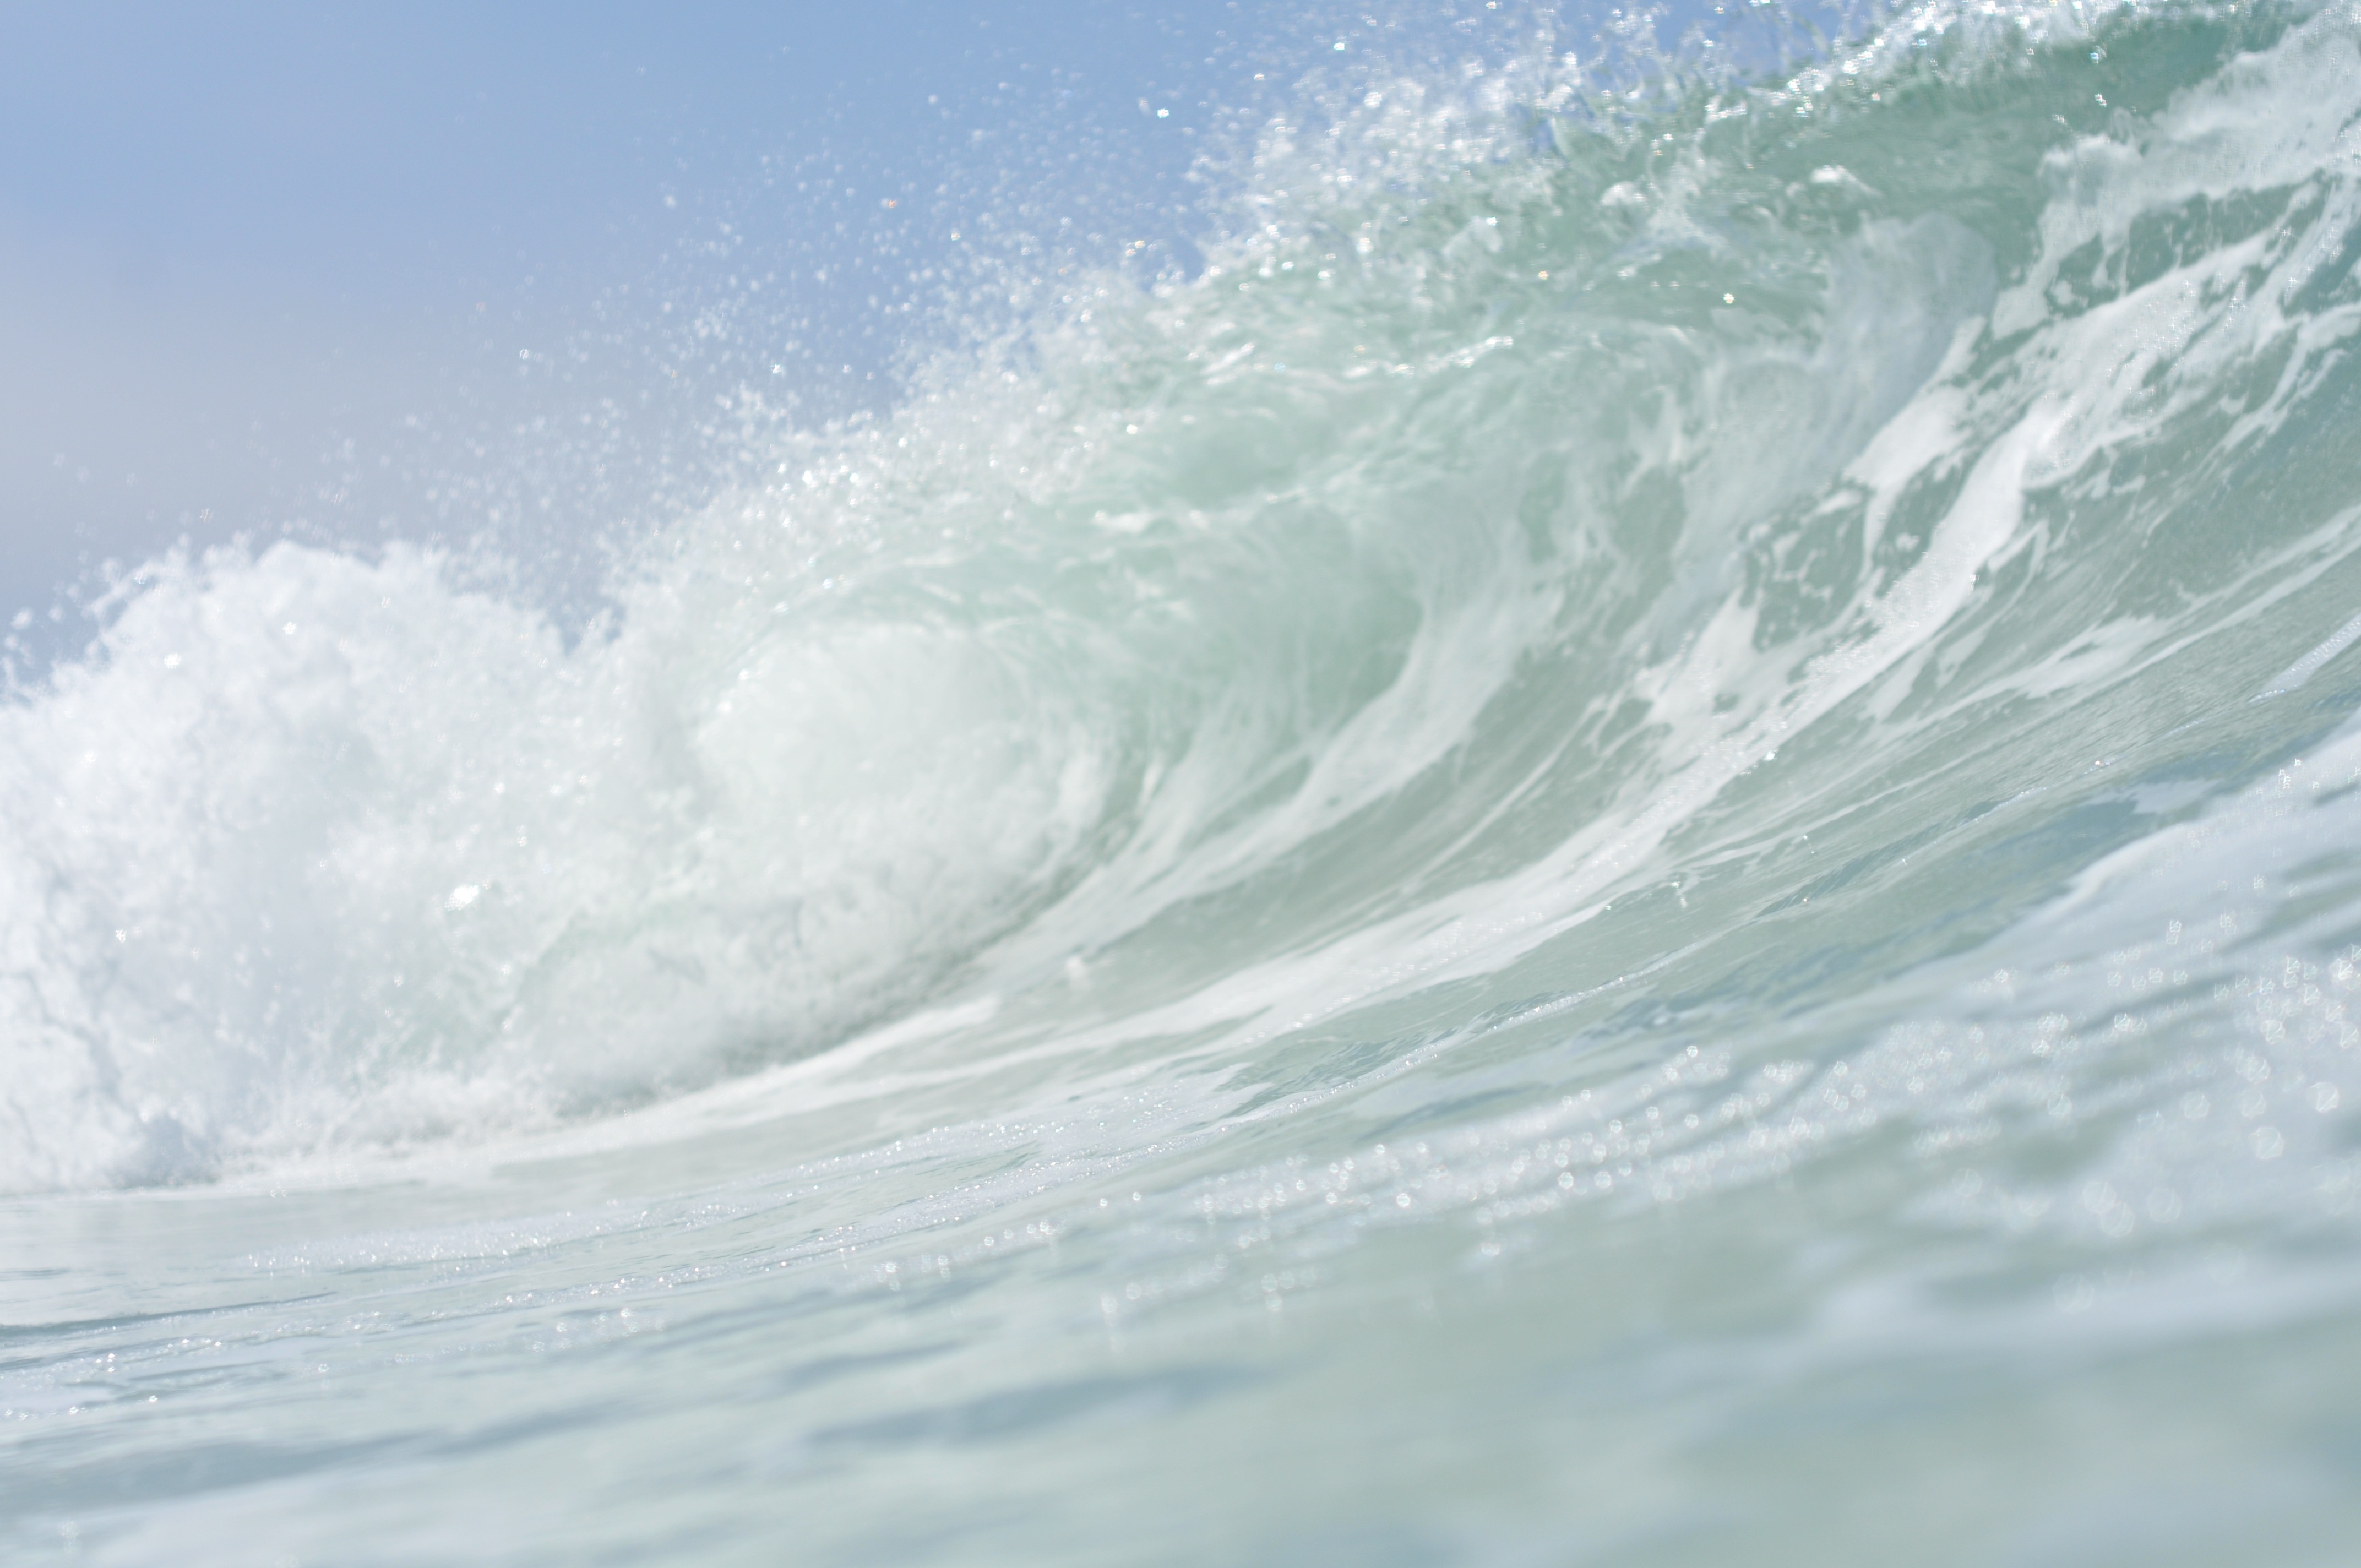
sea, coast, water, nature, ocean, wave, wind, motion, clear, surf, surfing, geological phenomenon, wind wave